Giba River

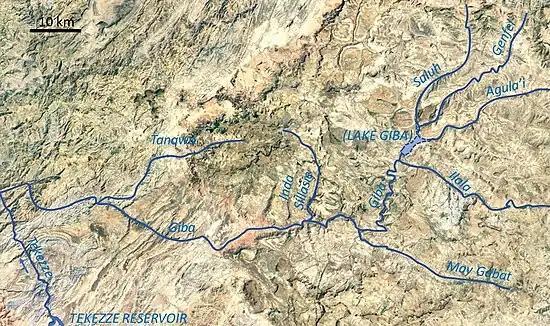
Giba drainage network

It is a confined river, locally meandering in its narrow alluvial plain, with a slope gradient of 7 metres per kilometre. With its tributaries, the river has cut a deep gorge.